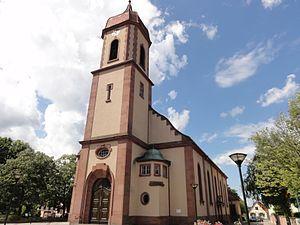
Alsace, Bas-Rhin, Église Saint-Barthélemy de Durrenbach (IA67007777).